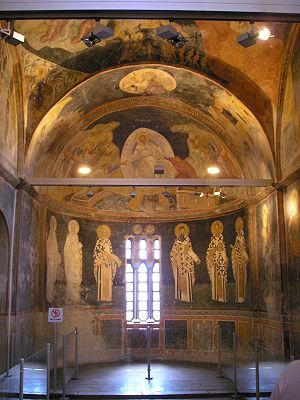
L’Empire byzantin, ainsi appelé depuis le XIXᵉ siècle pour décrire l’empire romain d'Orient du Moyen Âge, fut gouverné par la dynastie des Paléologue de 1261 à 1453, c’est-à-dire la période comprise entre la reconquête de Constantinople sur les Latins par Michel VIII Paléologue et la conquête finale de la Ville par les Ottomans conduits par Mehmed II. La dynastie des Paléologue s'est maintenue au pouvoir plus longtemps qu’aucune autre sur l’empire, parvenant à maintenir la loyauté de ses sujets en dépit du ressentiment populaire que provoqua l’union des Églises orientale et occidentale lors des conciles de Lyon et de Florence ensuite, ainsi que des déboires d’Andronic II et de Jean V.
Saint-Sauveur-in-Chora est un des plus beaux exemples d'église byzantine. L'église est actuellement située dans le district stanbouliote occidental d'Edirne Kapı. En 1511, l'église fut convertie en mosquée par les Turcs Ottomans. Elle devint un musée en 1948, puis est reconvertie en mosquée le 21 août 2020 par décret présidentiel du chef d’État turc Recep Tayyip Erdoğan.
Un parecclésion est un type de chapelle latérale que l’on trouve dans l’architecture des églises byzantines. Apparues dans l’architecture religieuse aux IVᵉ siècle-Vᵉ siècle, ces chapelles pouvaient servir à diverses fins et ne suivaient pas un modèle défini. Entre le Xᵉ siècle et le XIIᵉ siècle, on vit se multiplier leur nombre ; ces chapelles étaient intégrées au plan général de l’église et disposées par paires de façon symétrique. Ce caractère géométrique fut cependant abandonné du XIIIᵉ siècle au XVᵉ siècle, alors que les parekklesia ne furent plus que de larges pièces rattachées aux côtés d’églises existantes. Elles furent souvent utilisées comme chapelles funéraires pour la sépulture des membres d’une famille ou la commémoration de leurs défunts.